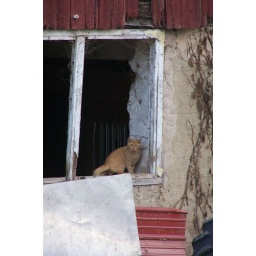
Tabby cat in a window